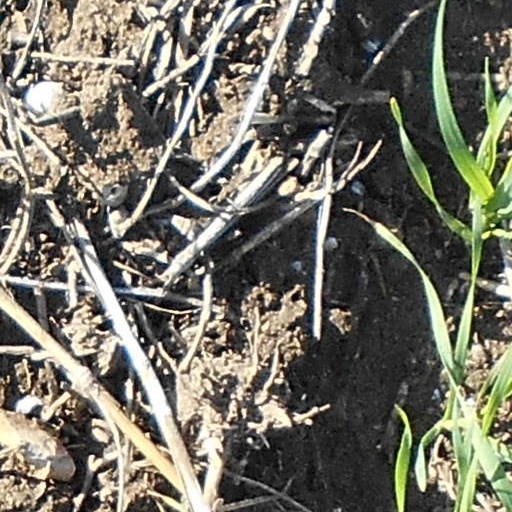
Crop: wheat